The Christian Martyrs' Last Prayer

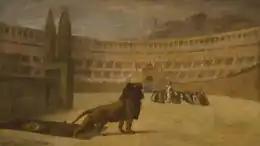
"Sketch", 34 in (86.3 cm) x 59 in (149.8 cm)

It is disputed who Tacitus was referring to, the times between Jesus’ death and the incident are close and predate the gospels by decades. Further, the notion of an ‘anointed’(Christos) saviour was widespread at that time. Concerning the persecution of Christians in the Roman Empire, Tacitus wrote: